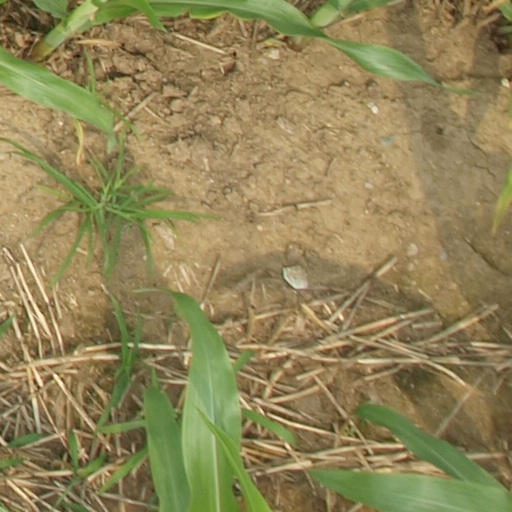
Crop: maize; corn